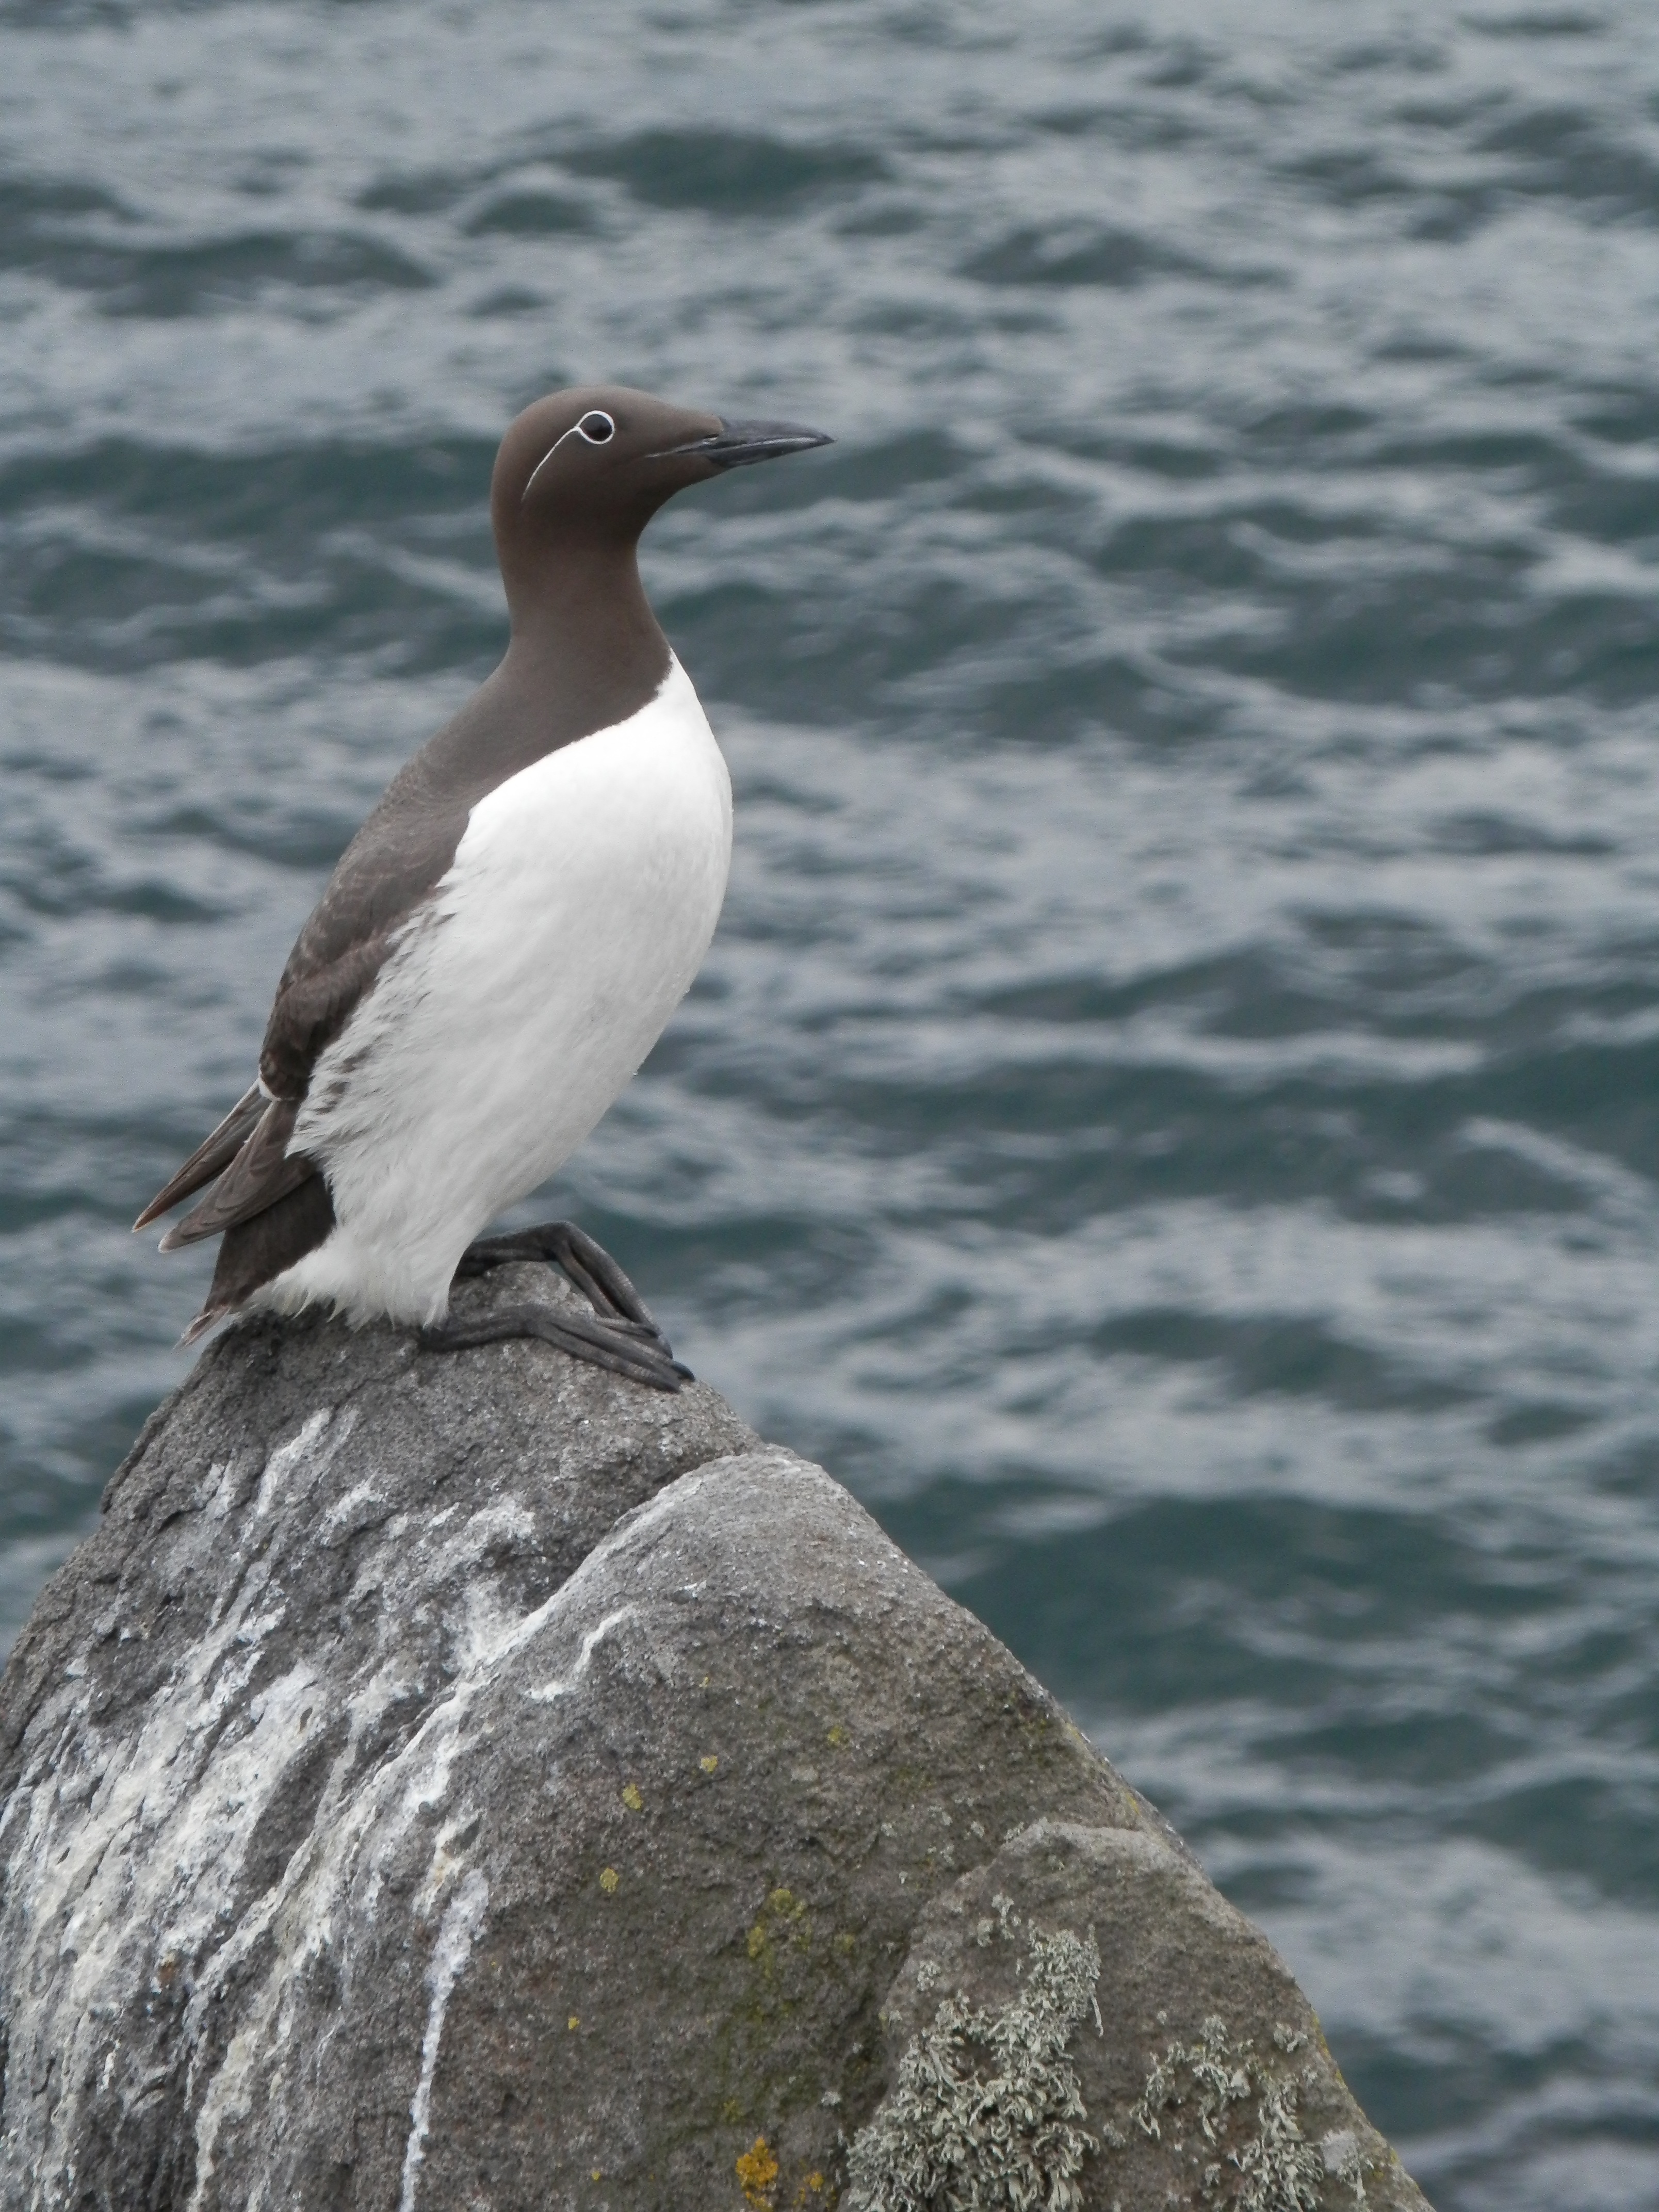
sea, coast, water, rock, ocean, bird, wave, seabird, cliff, wildlife, gull, beak, fauna, sea bird, vertebrate, albatross, charadriiformes, european herring gull